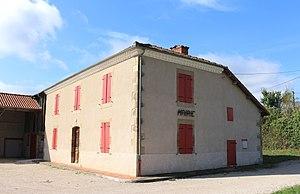
Mairie de Casterets (Hautes-Pyrénées)
Casterets est une commune française située dans le département des Hautes-Pyrénées en région Occitanie.